Islam in Turkey

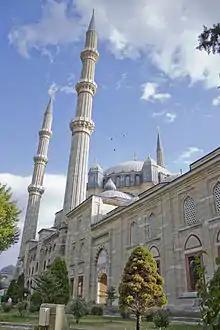
Selimiye Mosque, Edirne.

Islam is the most practiced religion in Turkey. Most Turkish Sunni Muslims belong to the Hanafi school of jurisprudence. The established presence of Islam in the region that now constitutes modern Turkey dates back to the later half of the 11th century, when the Seljuks started expanding into eastern Anatolia.